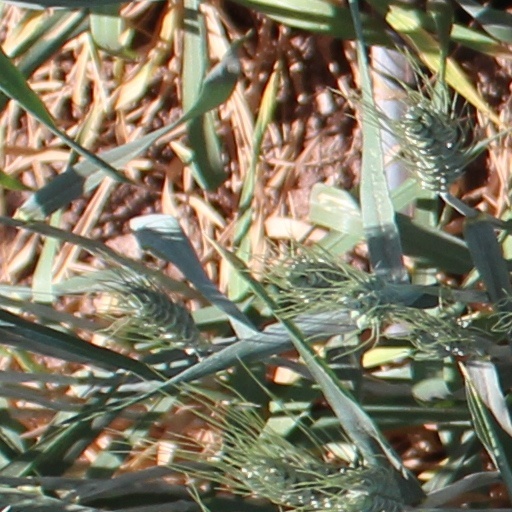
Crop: wheat